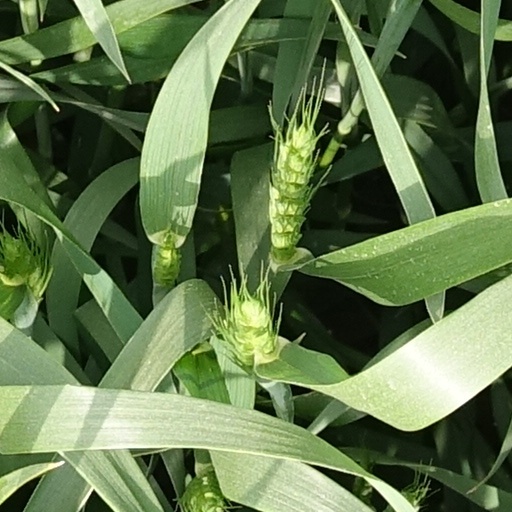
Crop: wheat